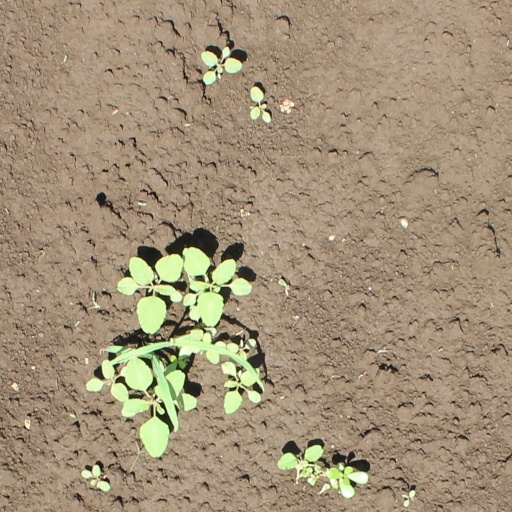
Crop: soybean